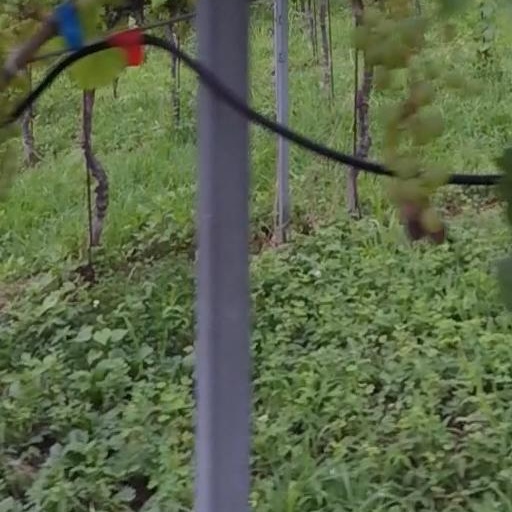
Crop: grape